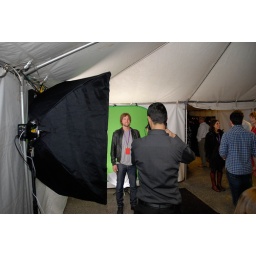
You can get your photo taken in front of the green screen